Clayton Fire

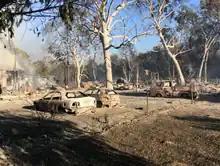
The burned out remnants of Dave Johnson's Auto, as seen on Sunday, August 14.

The Clayton Fire was a wildfire that started on August 13, 2016 just south of Lower Lake in Lake County, California. The fire burned a total of and destroyed 300 buildings, before it was fully contained on August 26. Damin Pashilk, a construction worker from Clearlake was arrested and facing 17 counts of arson related to the Clayton Fire and other fires.